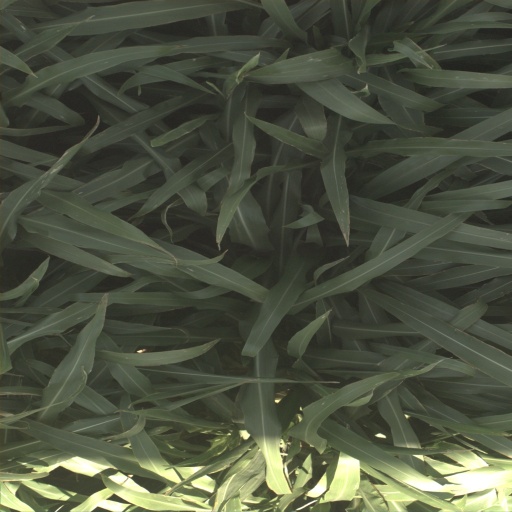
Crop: sorghum